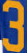
Number: 3